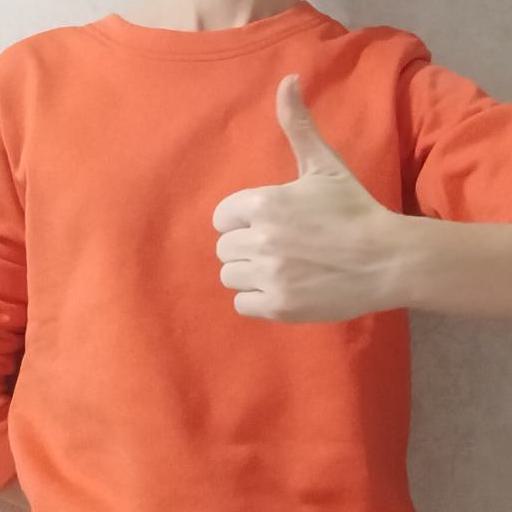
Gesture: like